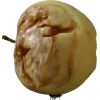
Label: Apple hit 1